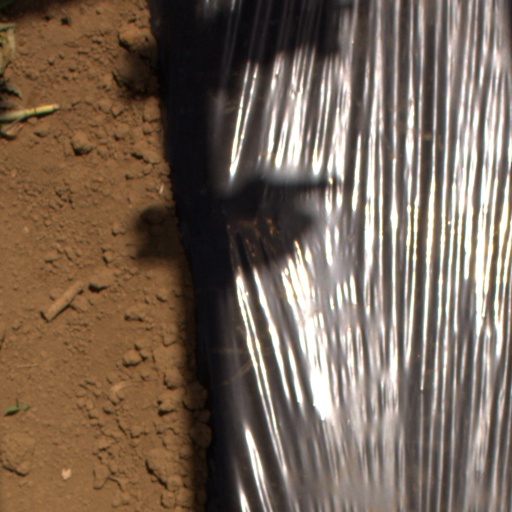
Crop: Jerusalem artichoke